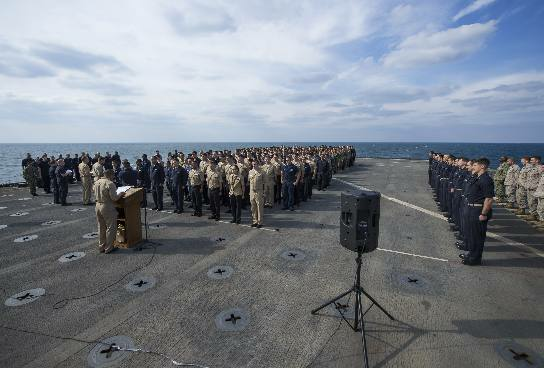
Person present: Yes